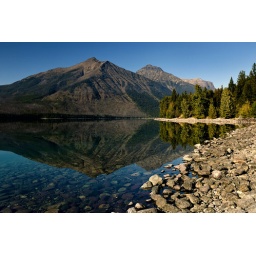
Early Fall in Glacier often means perfect blue sky days like this.